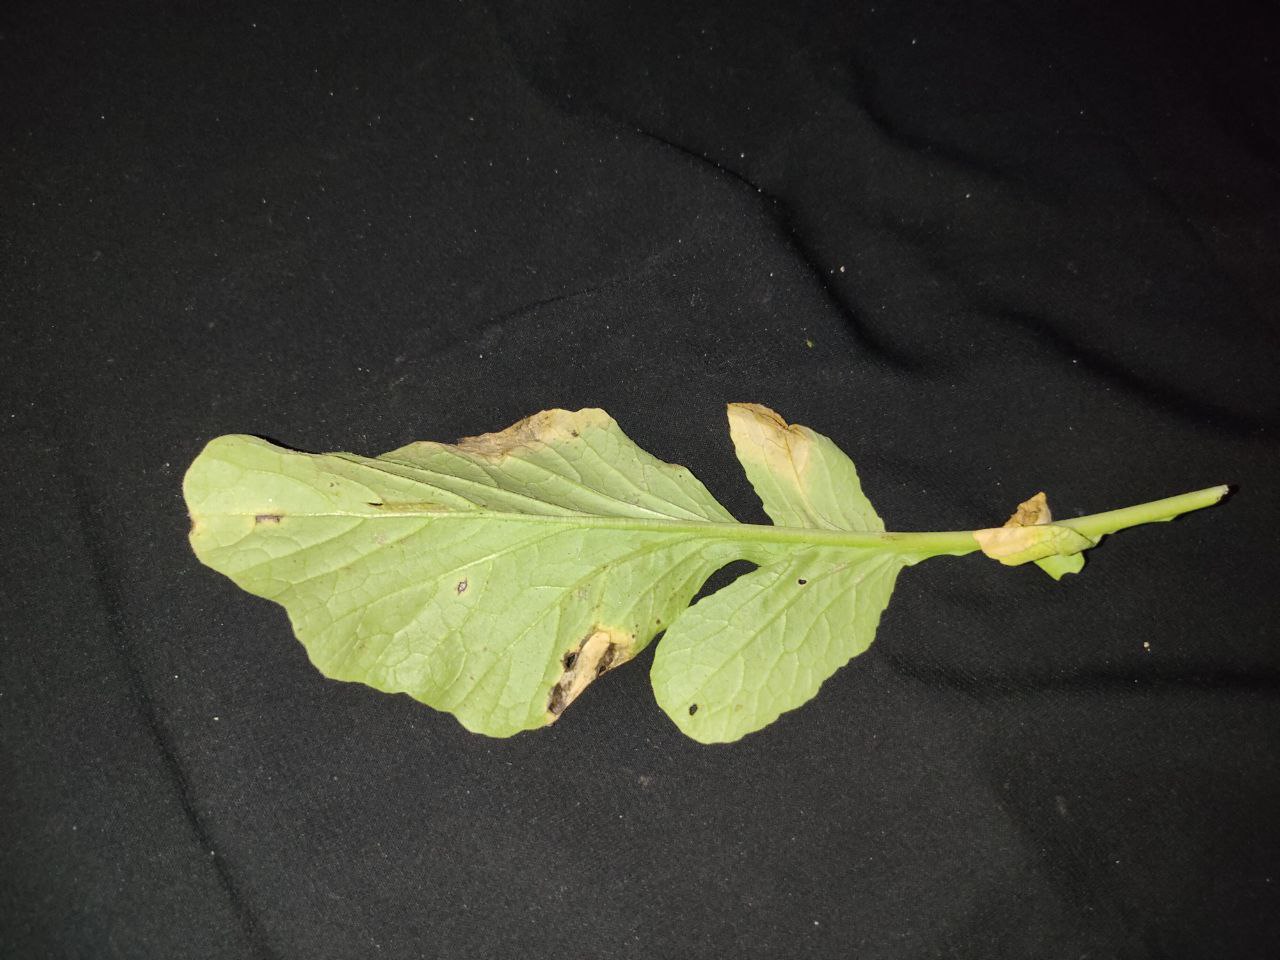
Label: Downey mildew